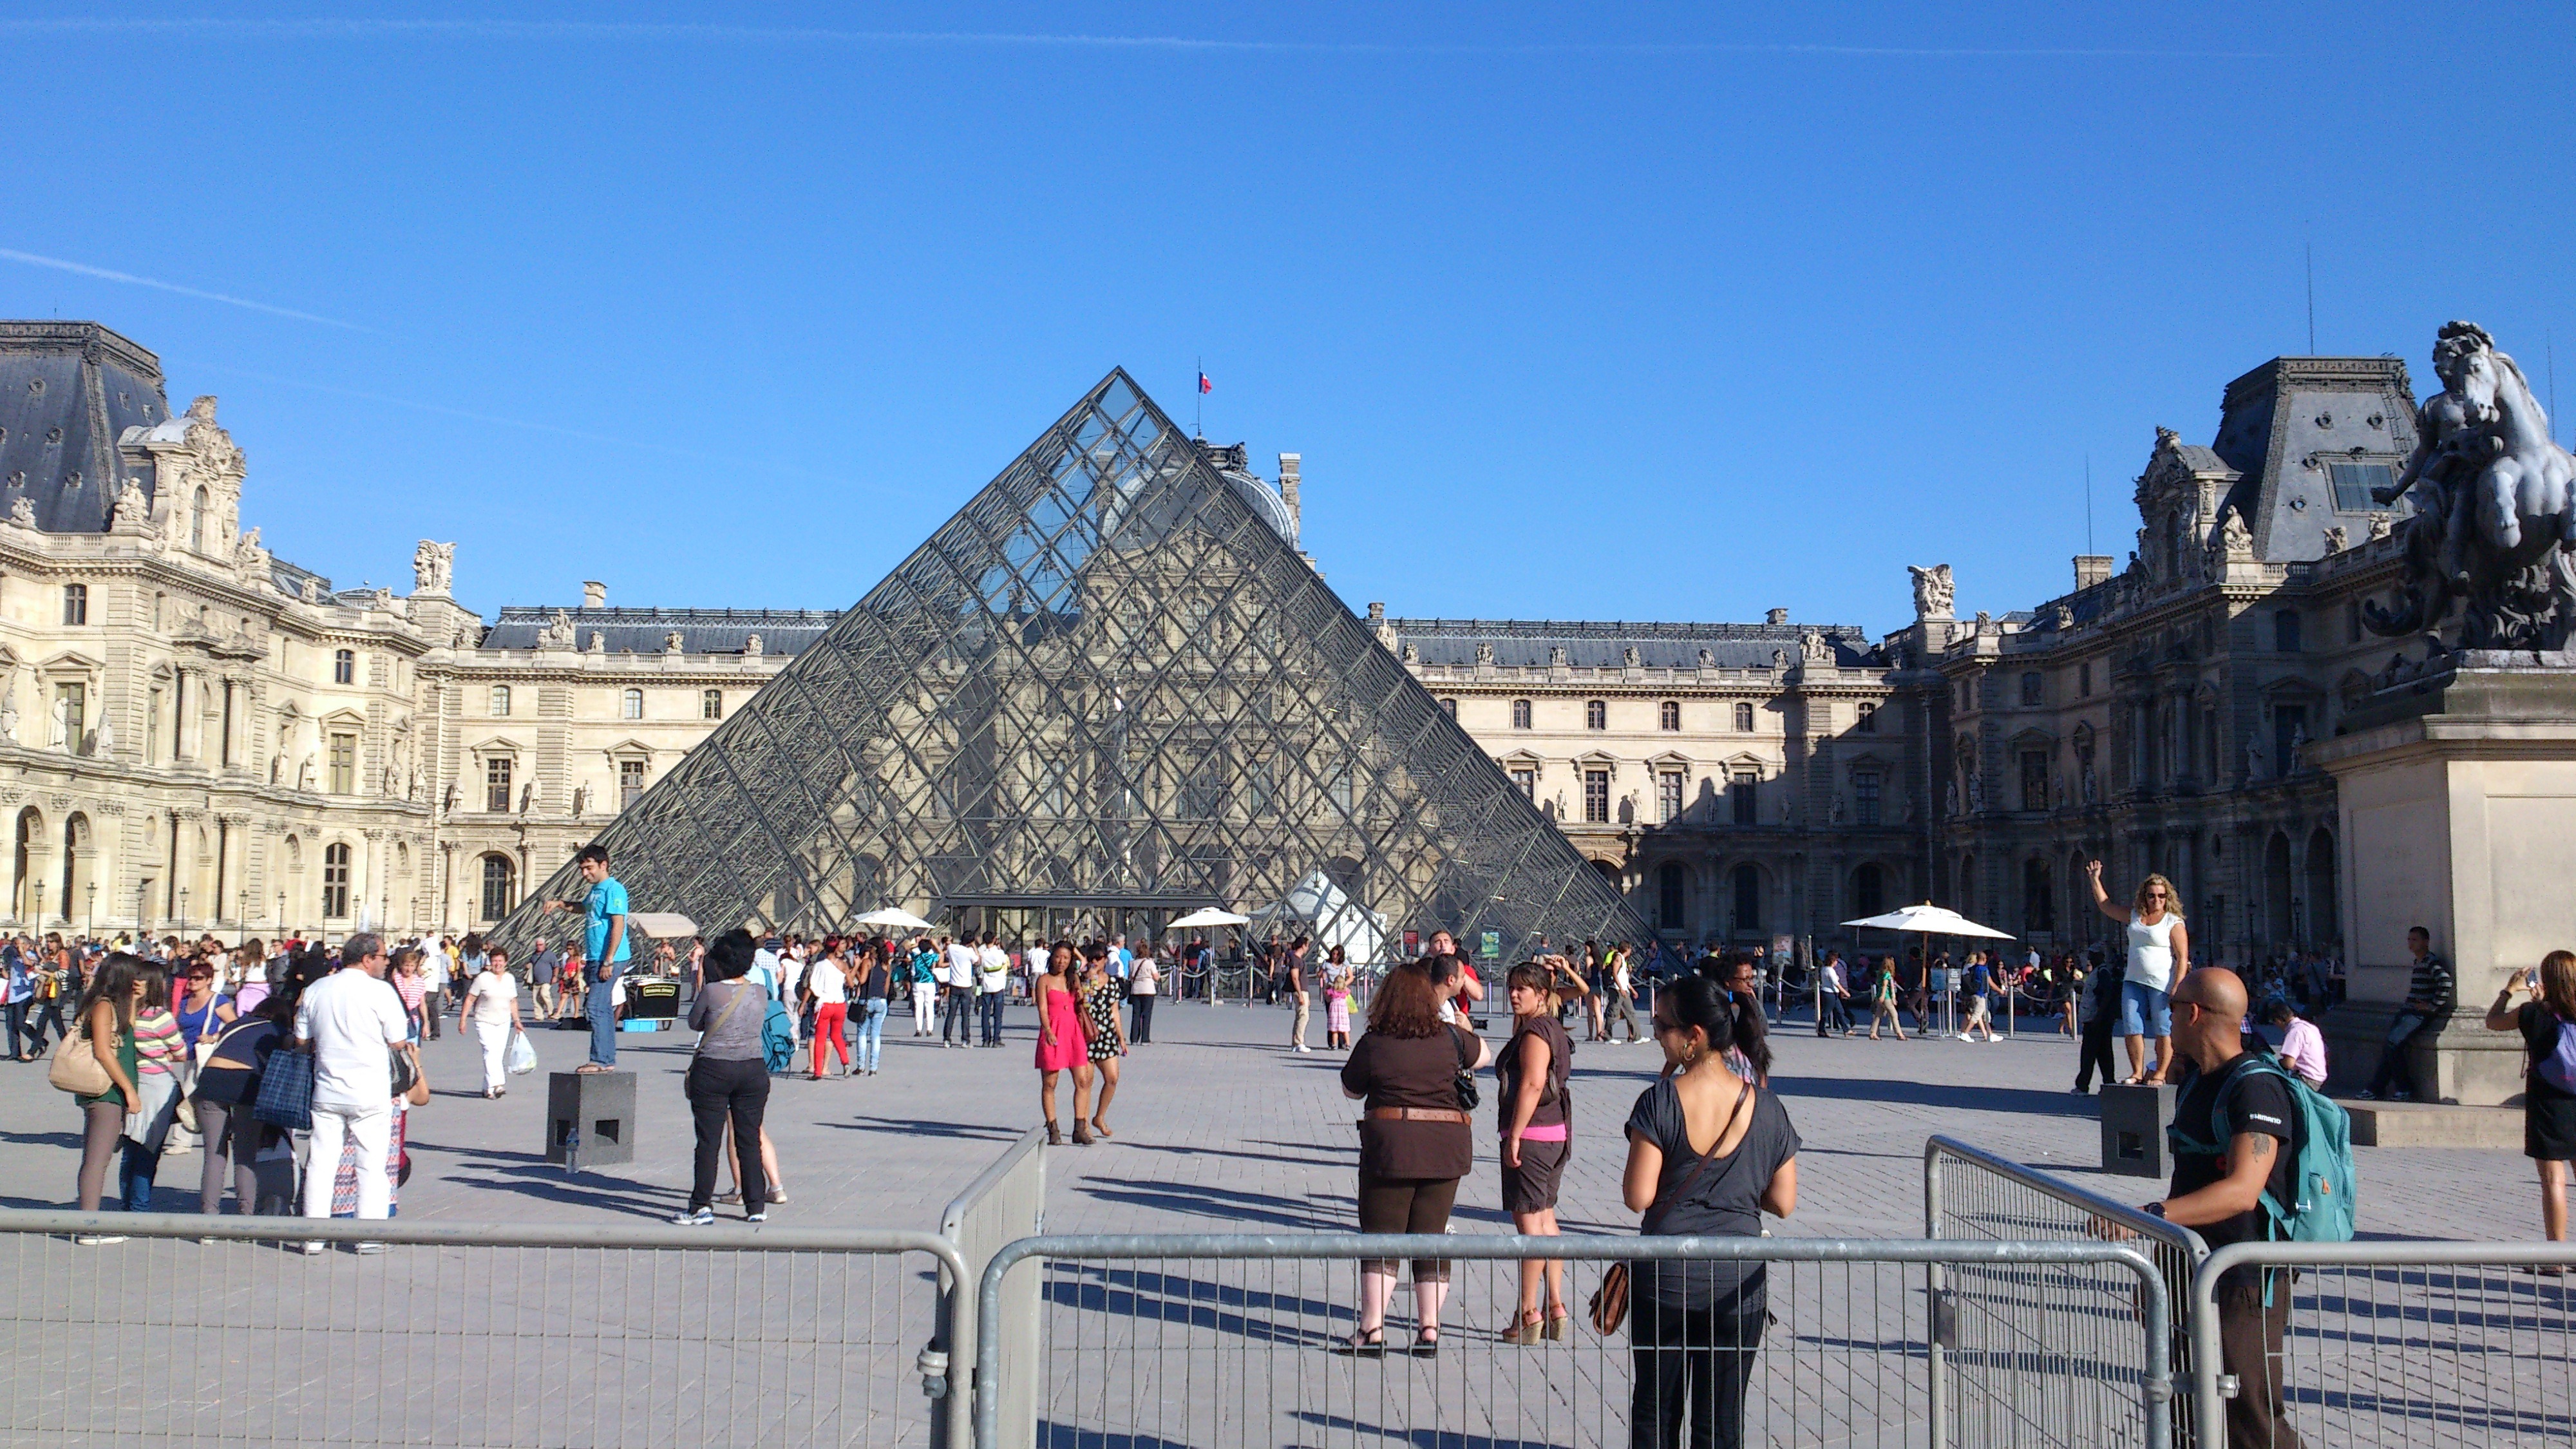
architecture, structure, sky, building, palace, city, paris, urban, monument, recreation, france, europe, louvre, museum, pyramid, plaza, landmark, facade, sightseeing, attraction, tourism, sculpture, art, french, culture, town square, european, famous, tourist attraction, destination, ancient rome, parisian, tours, unesco world heritage site, historic site